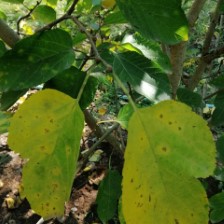
Variety: WhiteKing